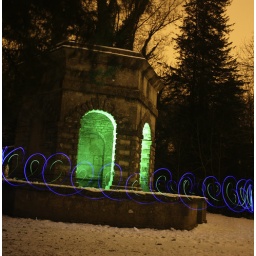
green gel on the flash whilst playing around with some LED's around the building